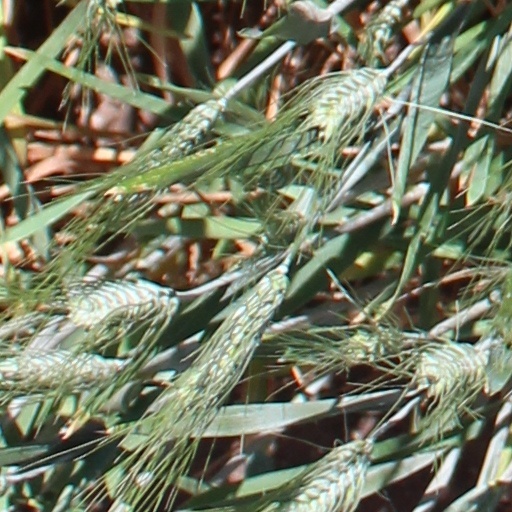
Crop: wheat